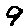
Label: 9